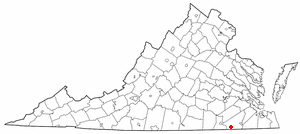
Boykins est une municipalité américaine située dans le comté de Southampton en Virginie. Selon le recensement de 2010, Boykins compte 564 habitants.